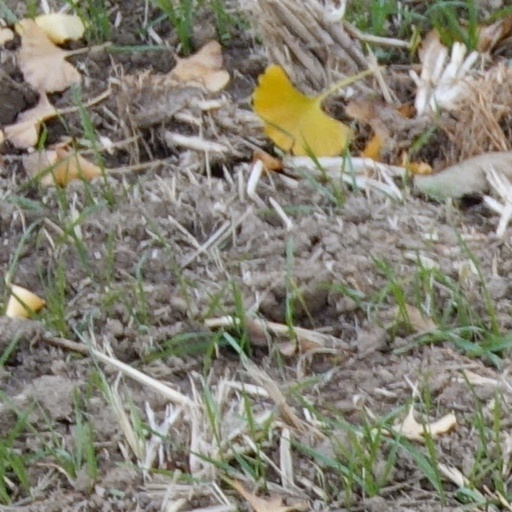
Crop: wheat